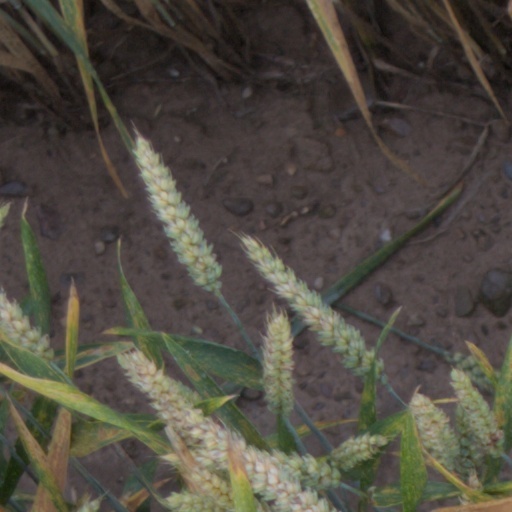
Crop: wheat